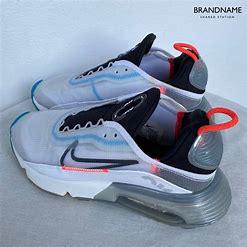
Brand: Nike
Model: Air Max 2090